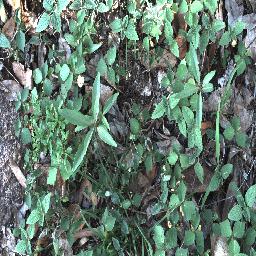
Label: rubber_vine